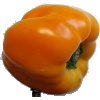
Label: yellow_pepper